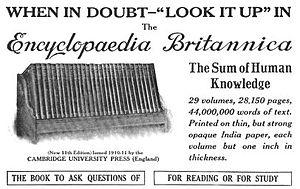
Le livre épuisé ou ouvrage épuisé, est une composante de l’activité éditoriale qui concerne la grande majorité des publications.